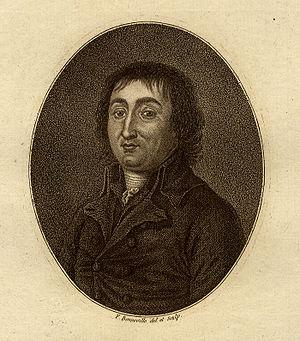
""Pierre Joseph Cambon. Député du département de l'Hérault à l'Assemblée nationale"".Estampe, eau forte au pointillé."
Cet article dresse la liste des présidents de l’Assemblée nationale française et des chambres assimilées.
La rue Cambon est une voie du 1ᵉʳ arrondissement de Paris.
Pierre-Joseph Cambon est un négociant en toiles, député de l'Hérault à la Convention nationale.